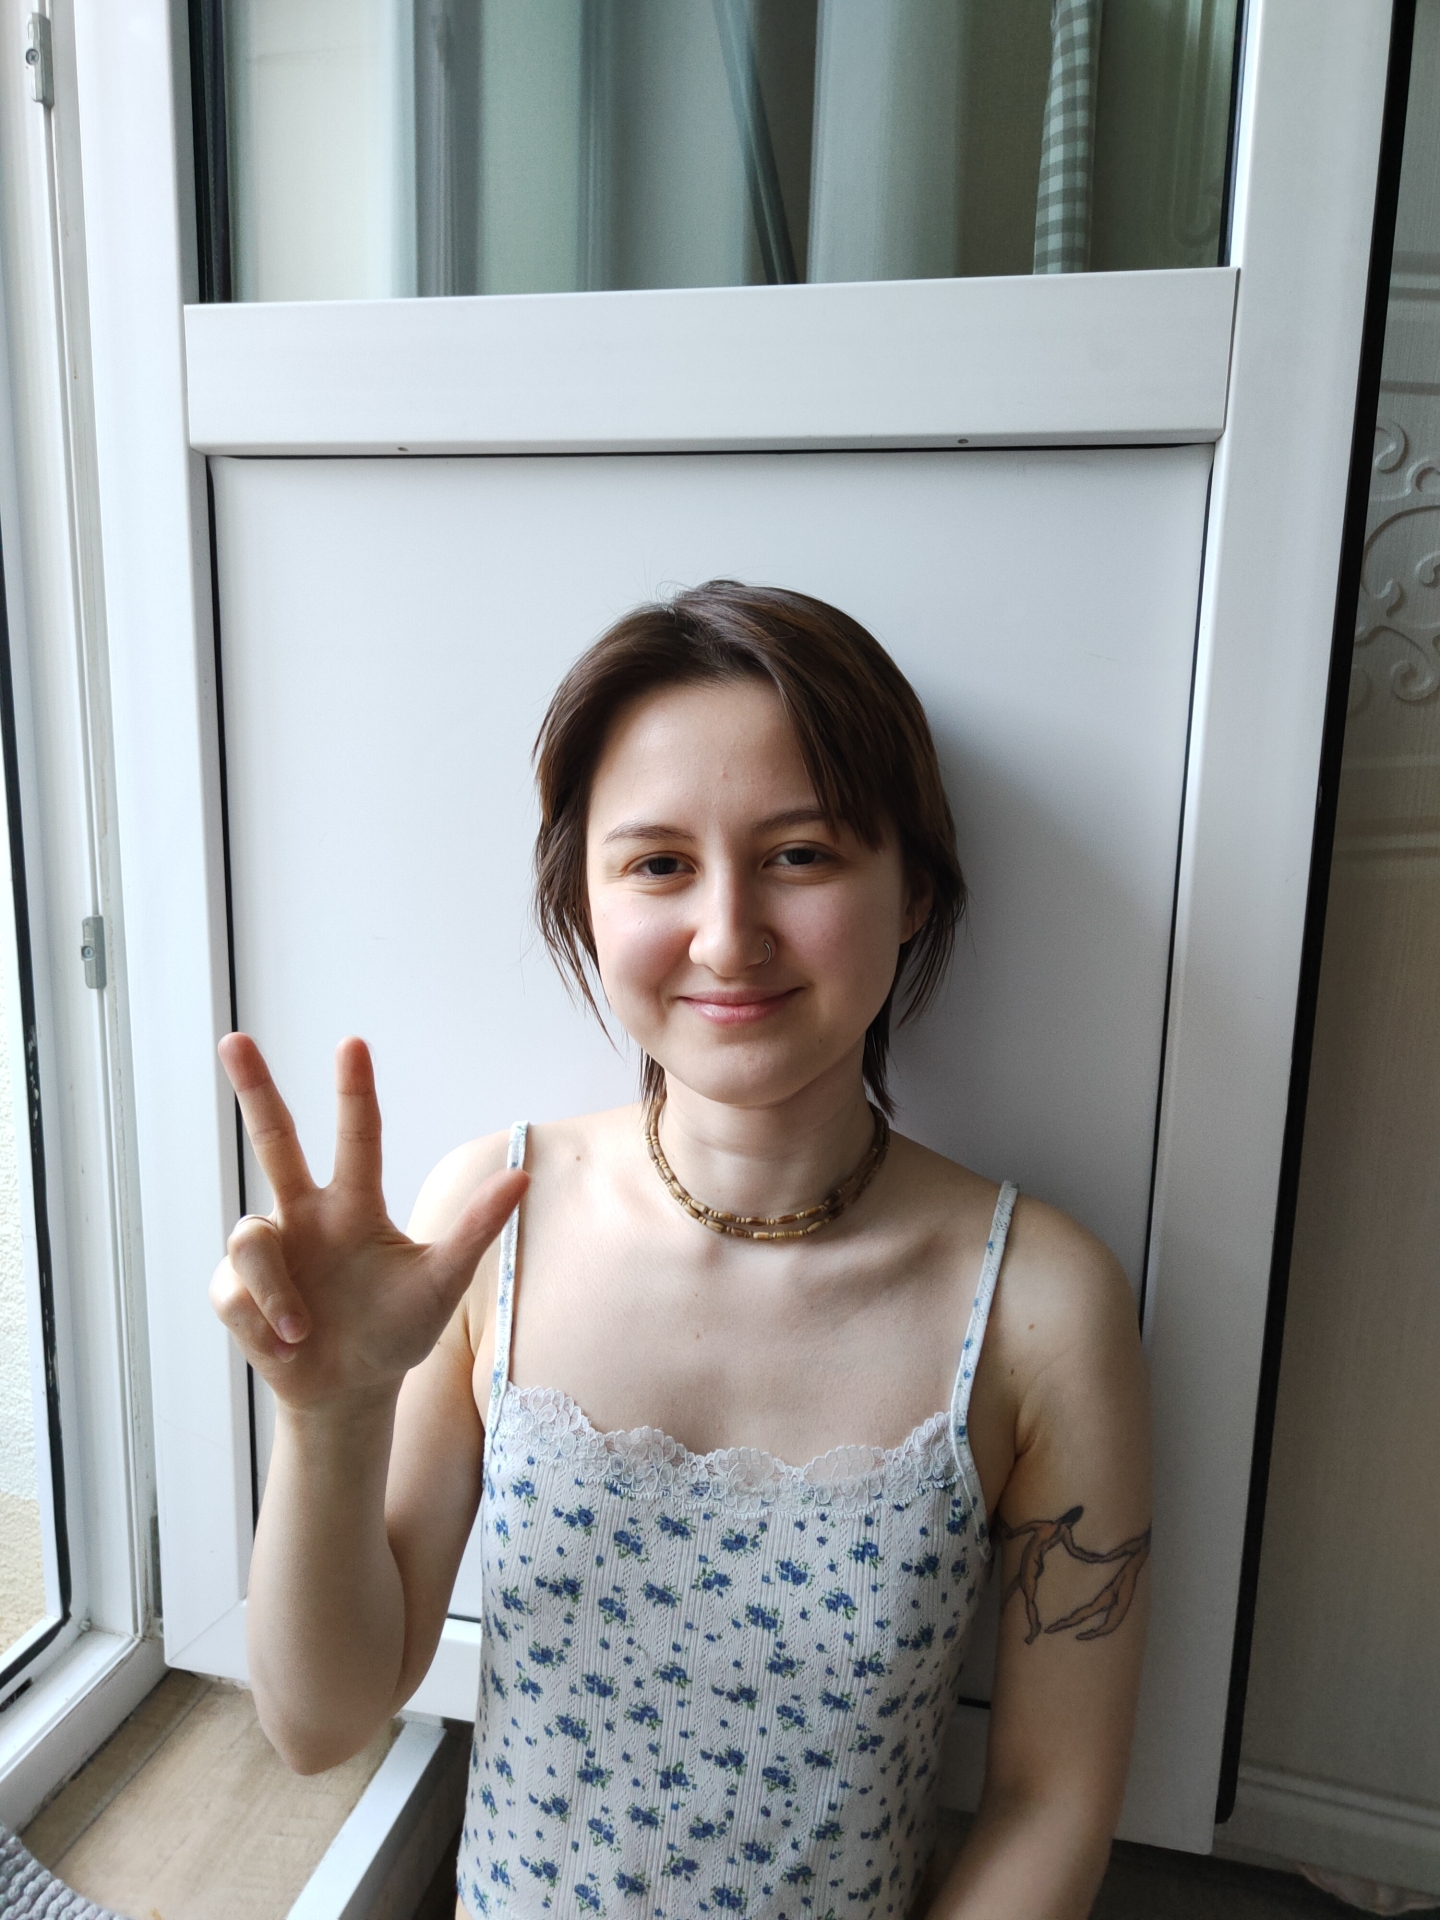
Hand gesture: three2